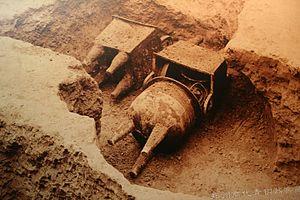
Le IIᵉ millénaire av. J.-C. a débuté le 1ᵉʳ janvier 2000 av. J.-C. et s’est achevé le 31 décembre 1001 av. J.-C. dans le calendrier julien proleptique.
La culture d'Erligang, datée de 1580 à 1400/1300 avant l'ère commune, est une culture de l'Âge du bronze en Chine. Elle succède à la culture d'Erlitou, dans le Henan. Certains archéologues la considèrent comme une des premières « civilisations » en Chine. Elle correspond peut-être à une période d'épanouissement de l’« État » dans la vallée du fleuve Jaune et bien plus au sud. Son rayonnement correspond au développement intense de la métallurgie du bronze, caractéristique de la Chine pré-antique. Elle doit son nom au site d'Erligang, mis au jour à partir de 1951 dans un faubourg - Erligang - de la ville de Zhengzhou, dans le Henan, où ont été identifiées les premières traces de cette culture. Puis de nombreux sites ont été découverts, datant de la période qui suit, ou phase moyenne d'Erligang, dans une zone étendue à une grande partie de la plaine centrale de Chine, et jusque dans la vallée du Moyen Yangzi Jiang. Le site majeur de cette culture a été mis au jour sous l'actuelle ville de Zhengzhou, donc à proximité du site éponyme de la période : c’était pour l'époque une ville immense et fortifiée.